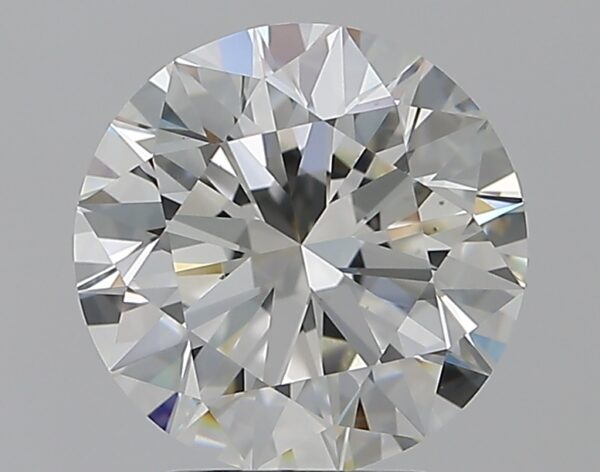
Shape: round
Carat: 2.92
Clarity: VS1
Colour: I
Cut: EX
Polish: EX
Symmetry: EX
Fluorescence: M
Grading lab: GIA
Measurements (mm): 9.09 x 9.15 x 5.64